Vlaardingen culture

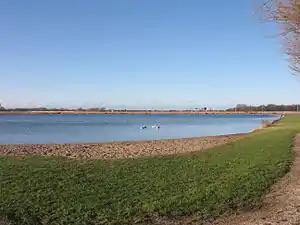
The Krabbeplas near Vlaardingen, one of the places where archeological artifacts of the Vlaardingen culture have been found

Vlaardingen Culture was an archaeological culture on the border of the middle and late Neolithic era in what is now the coastal region in the west of the Netherlands. In 1958, archeologists found objects in Vlaardingen, a city near Rotterdam, which justify the designation as a separate culture. These objects were from the period between 3500 BC and 2500 BC. Utensils were made of wood and bone, and polished small stone axes were found, which appear to originate from Belgium. Also needles and the remains of a primitive canoe were found.